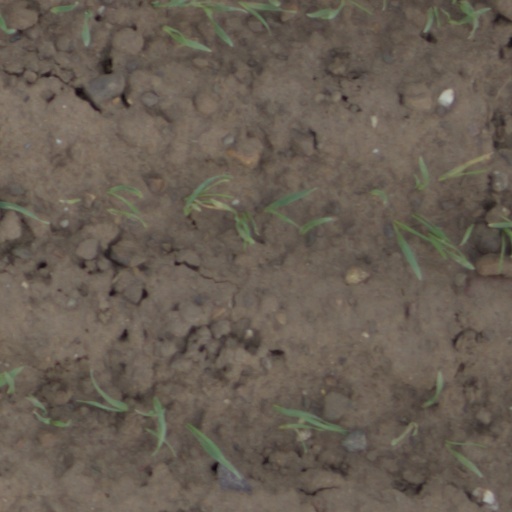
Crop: wheat